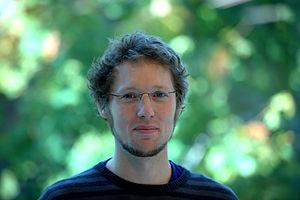
Cet article présente la liste des députés européens d'Allemagne élus lors des élections européennes de 2014 en Allemagne.